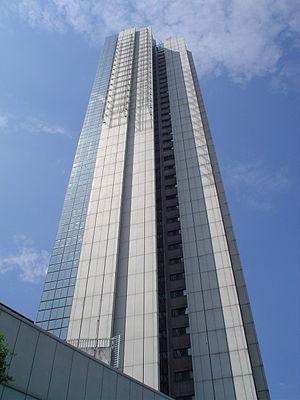
Cet article présente une liste des gratte-ciel de Colombie.
La Tour de Cali est un gratte-ciel de 46 étages dans le centre-ville de Cali, en Colombie.